Job E. Hedges

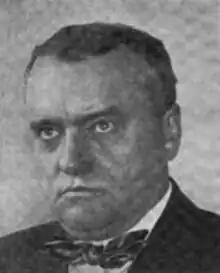
Job E. Hedges, circa 1917

Job Elmer Hedges (May 10, 1862 – February 22, 1925) was an American attorney and Republican political activist from New York. He was most notable for being the unsuccessful Republican nominee for Governor of New York in 1912.